History of Australia

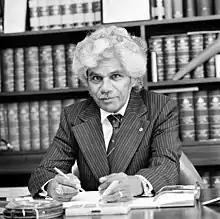
Liberal Senator Neville Bonner, the first federal parliamentarian to identify as Aboriginal, joined the Senate in 1971

The government took other initiatives aimed at fostering national unity. The Australia Act 1986 eliminated the last vestiges of British legal authority at the federal level. The Australian Bicentenary in 1988 was the focus of year-long celebrations with multicultural themes. The World Expo 88 was held in Brisbane and a new Parliament House in Canberra was opened.